The Gay Rub

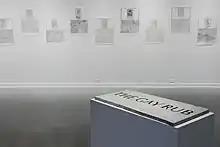
Rubbings from significant LGBTQ markers, part of The Gay Rub collection

The Gay Rub is a participatory art project originally created by American poet, artist, and activist Steven Reigns. The collection consists of over 350 “rubbings from GLBTQ historical markers, signs, tombstones, cenotaphs, plaques and monuments from around the world.” The collection includes markers representing Harvey Milk, Gertrude Stein, Oscar Wilde, Jean Genet, Marcel Proust, Liberace, James Dean, Tennessee Williams, Errol Flynn, and many more.